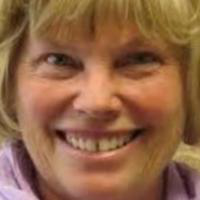
Age group: age 41-55